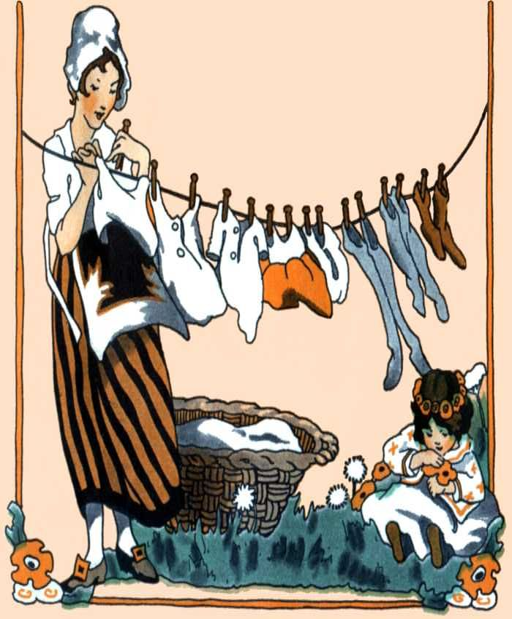
i love this vintage illustration of hanging clothes on the line !